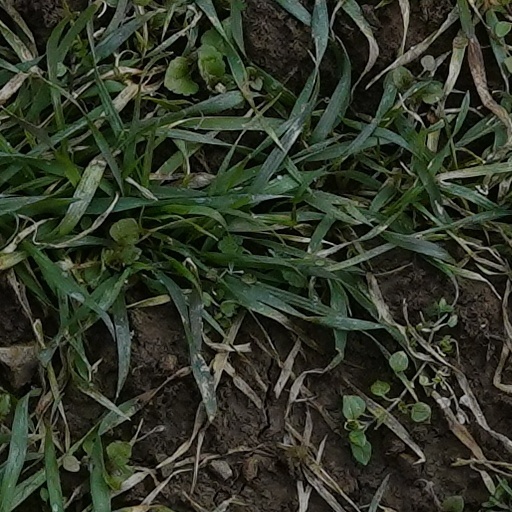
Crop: wheat